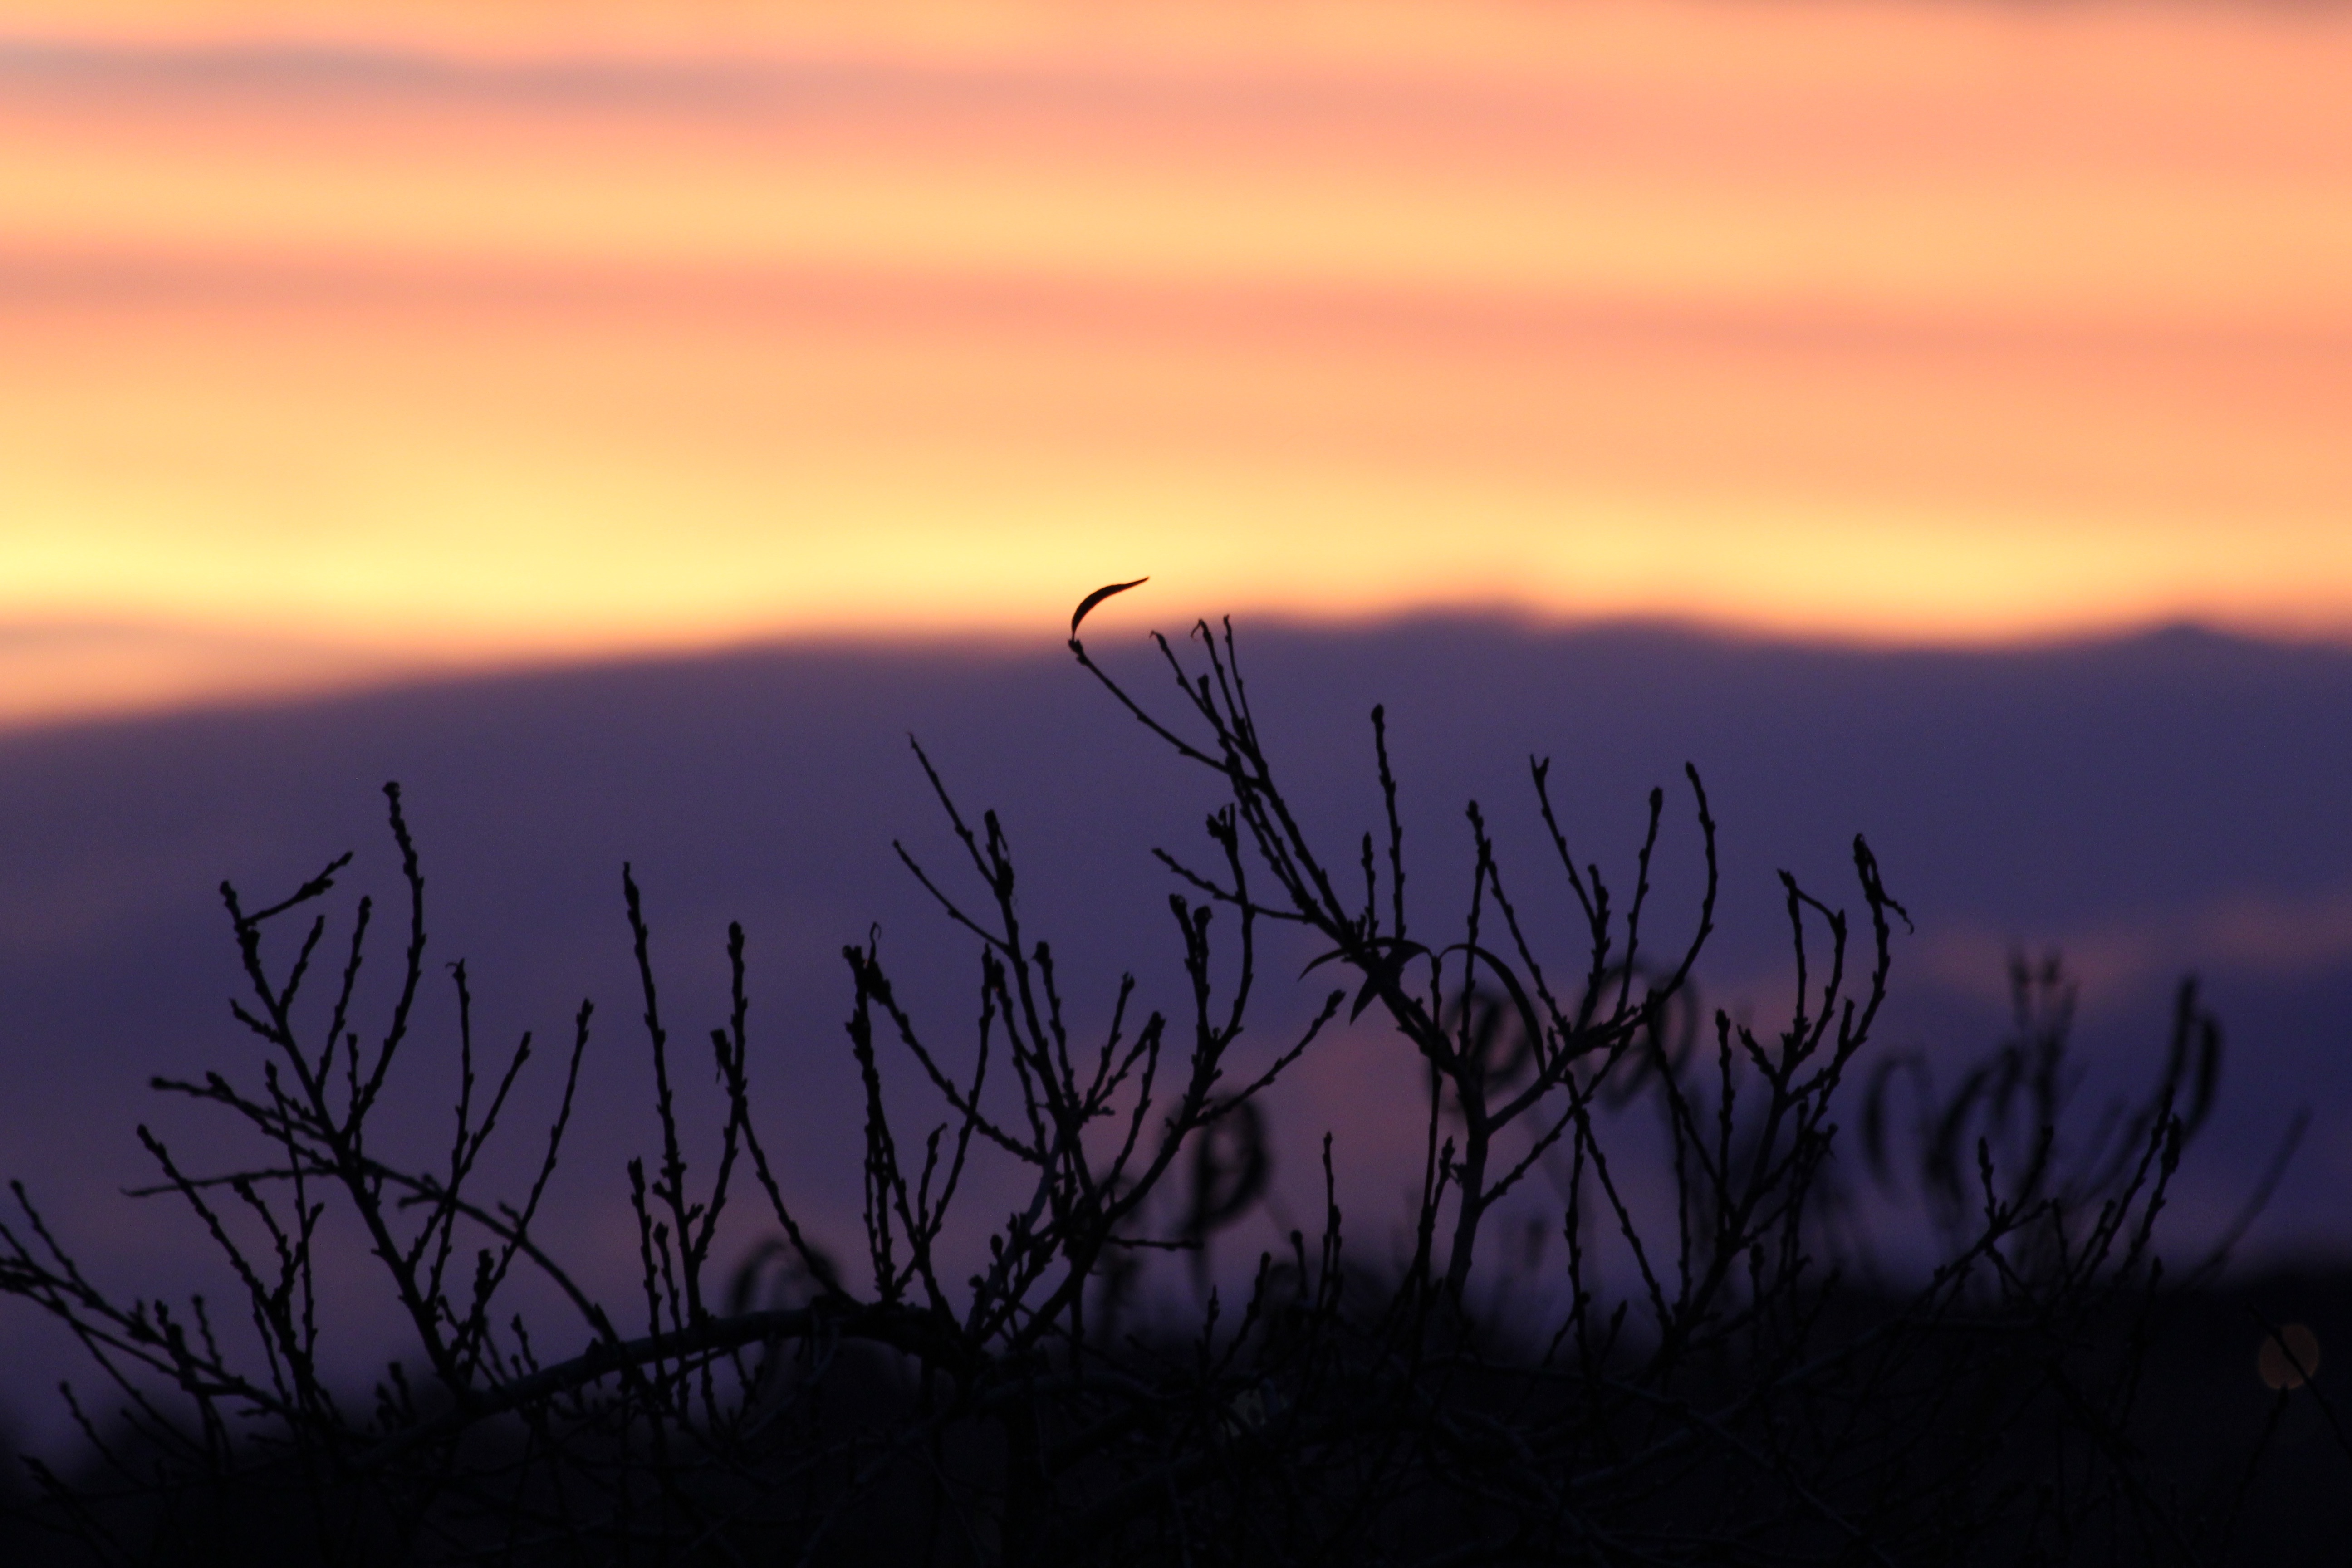
nature, horizon, cloud, sky, sunrise, sunset, prairie, sunlight, morning, dawn, atmosphere, dusk, evening, afterglow, atmospheric phenomenon, red sky at morning